Somapura Mahavihara

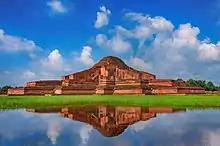

A number of monasteries grew up during the Pāla period in ancient India in the eastern regions of the Indian subcontinent, comprising Bengal and Magadha. According to Tibetan sources, five great Mahaviharas (universities) stood out: Vikramashila, the premier university of the era; Nalanda, past its prime but still illustrious; Somapura Mahavihara; Odantapurā; and Jaggadala. The mahaviharas formed a network; "all of them were under state supervision" and there existed "a system of co-ordination among them ... it seems from the evidence that the different seats of Buddhist learning that functioned in eastern India under the Pāla were regarded together as forming a network, an interlinked group of institutions," and it was common for great scholars to move easily from position to position among them. Atisa, who resided at the Somapura Mahavihara (the largest university in ancient India at that time), traveled from Bengal to Tibet to preach Buddhism. The earliest form of the Bengali language began to emerge during the eighth century.